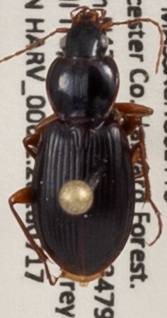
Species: Synuchus impunctatus
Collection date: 2018-07-17
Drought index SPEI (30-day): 0.806
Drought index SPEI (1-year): -0.04
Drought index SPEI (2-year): -0.492